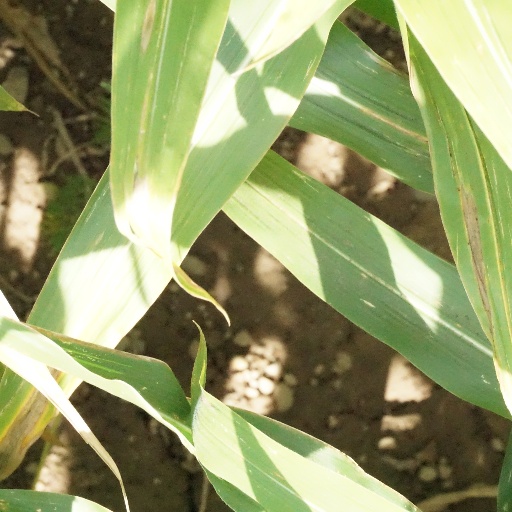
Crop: maize; corn